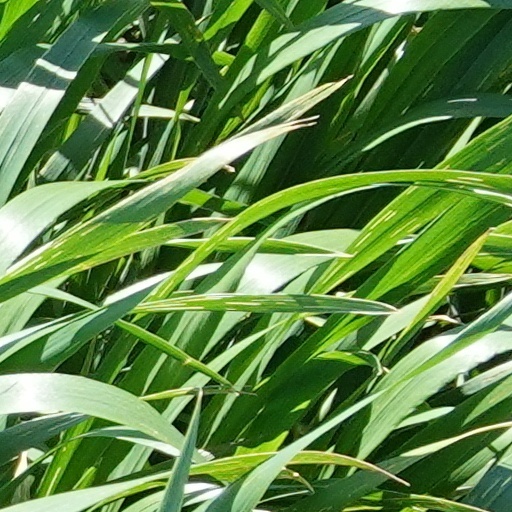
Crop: wheat